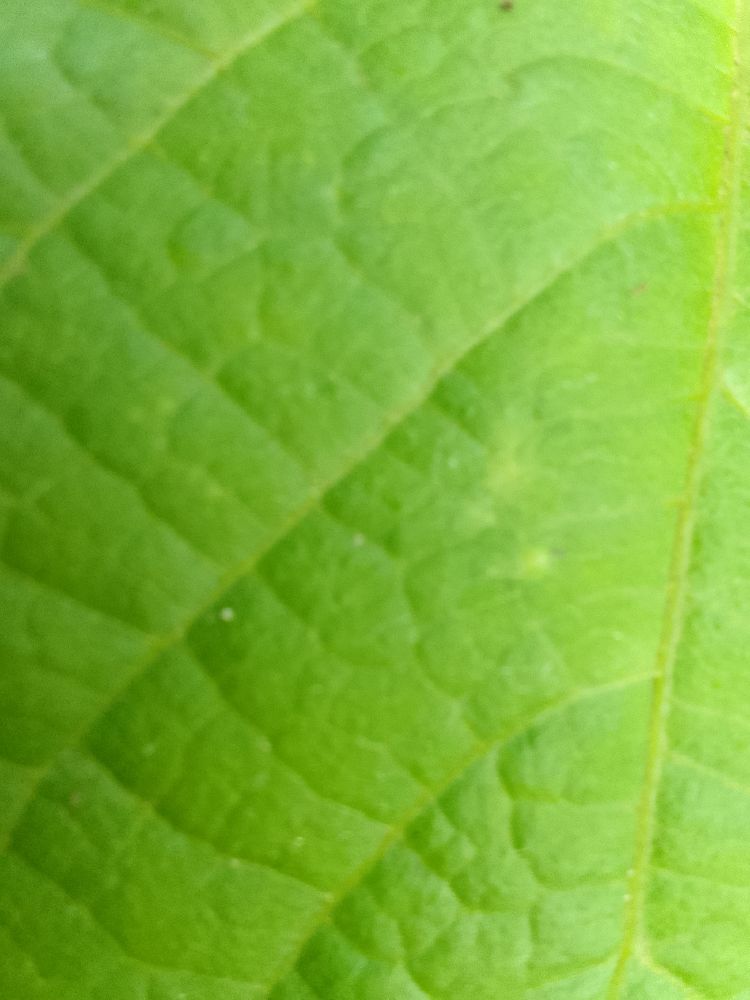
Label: healthy